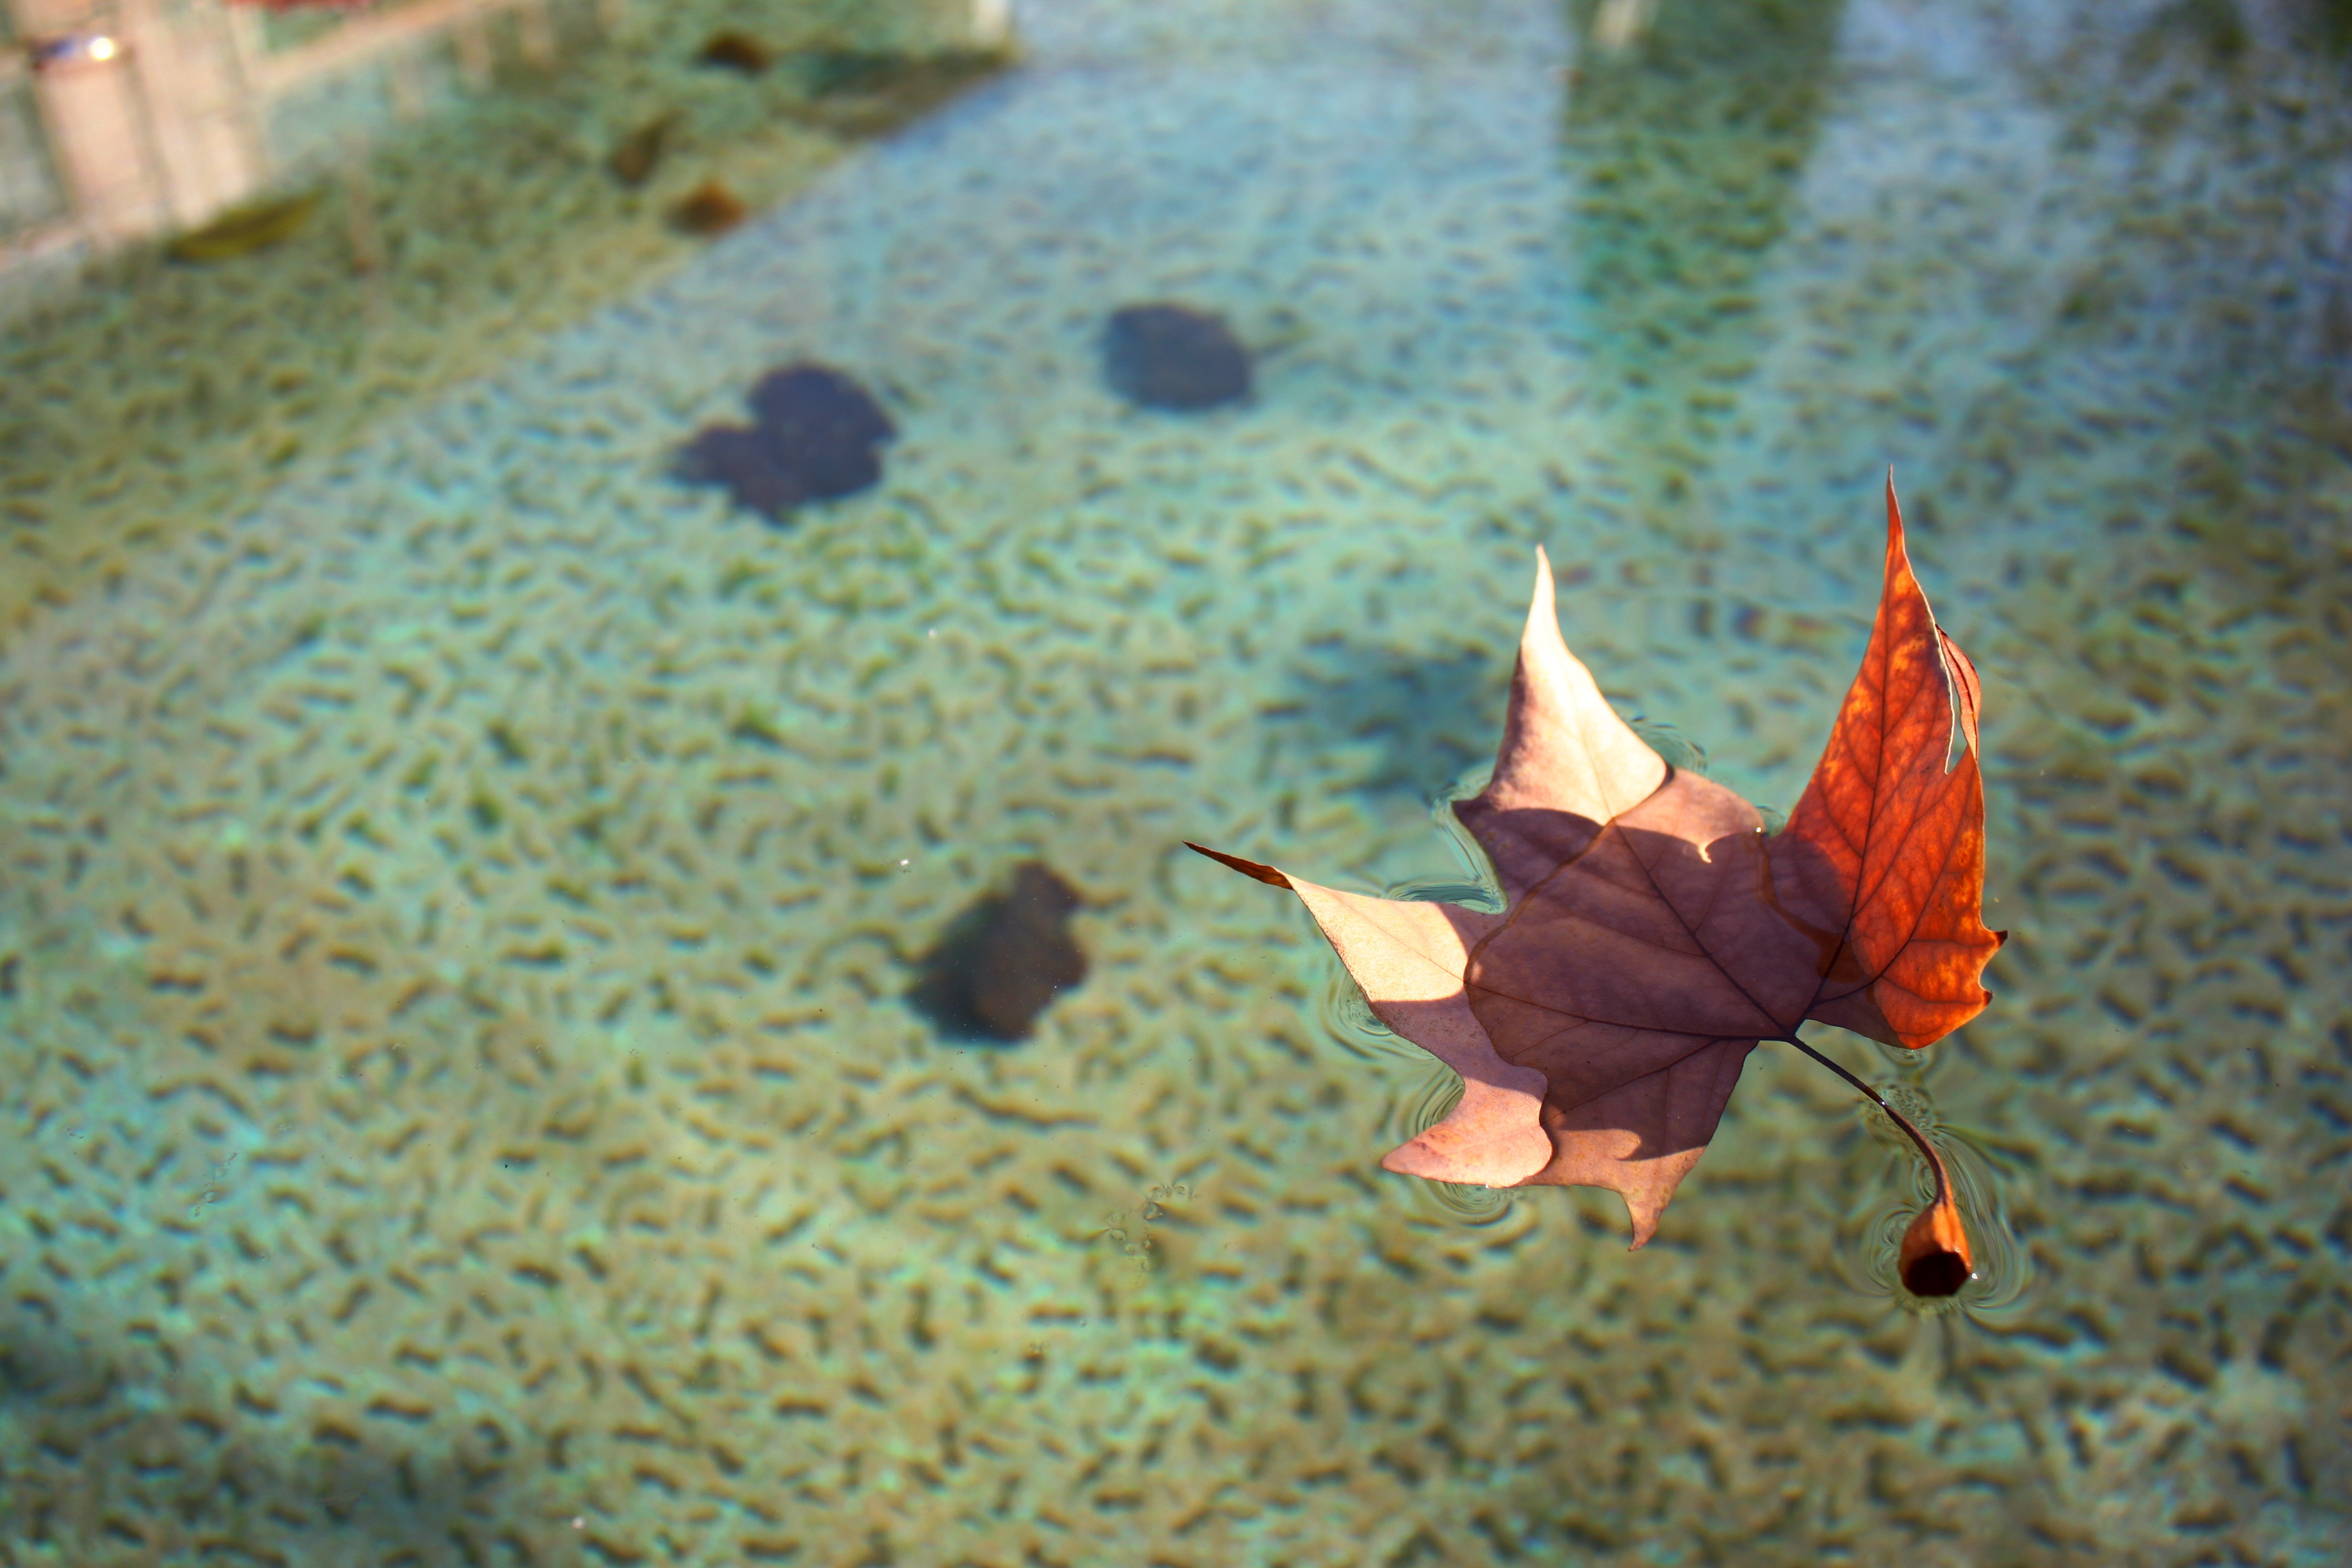
tree, water, nature, plant, leaf, flower, dry, green, red, color, biology, autumn, botany, float, flora, fauna, dry leaf, leaves, aqueous, macro photography, leaf floating